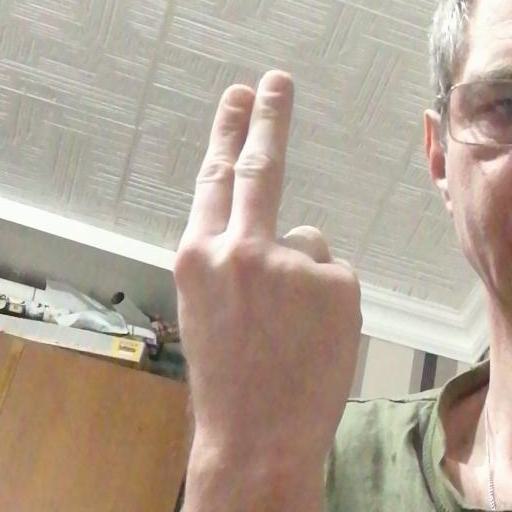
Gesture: two_up_inverted